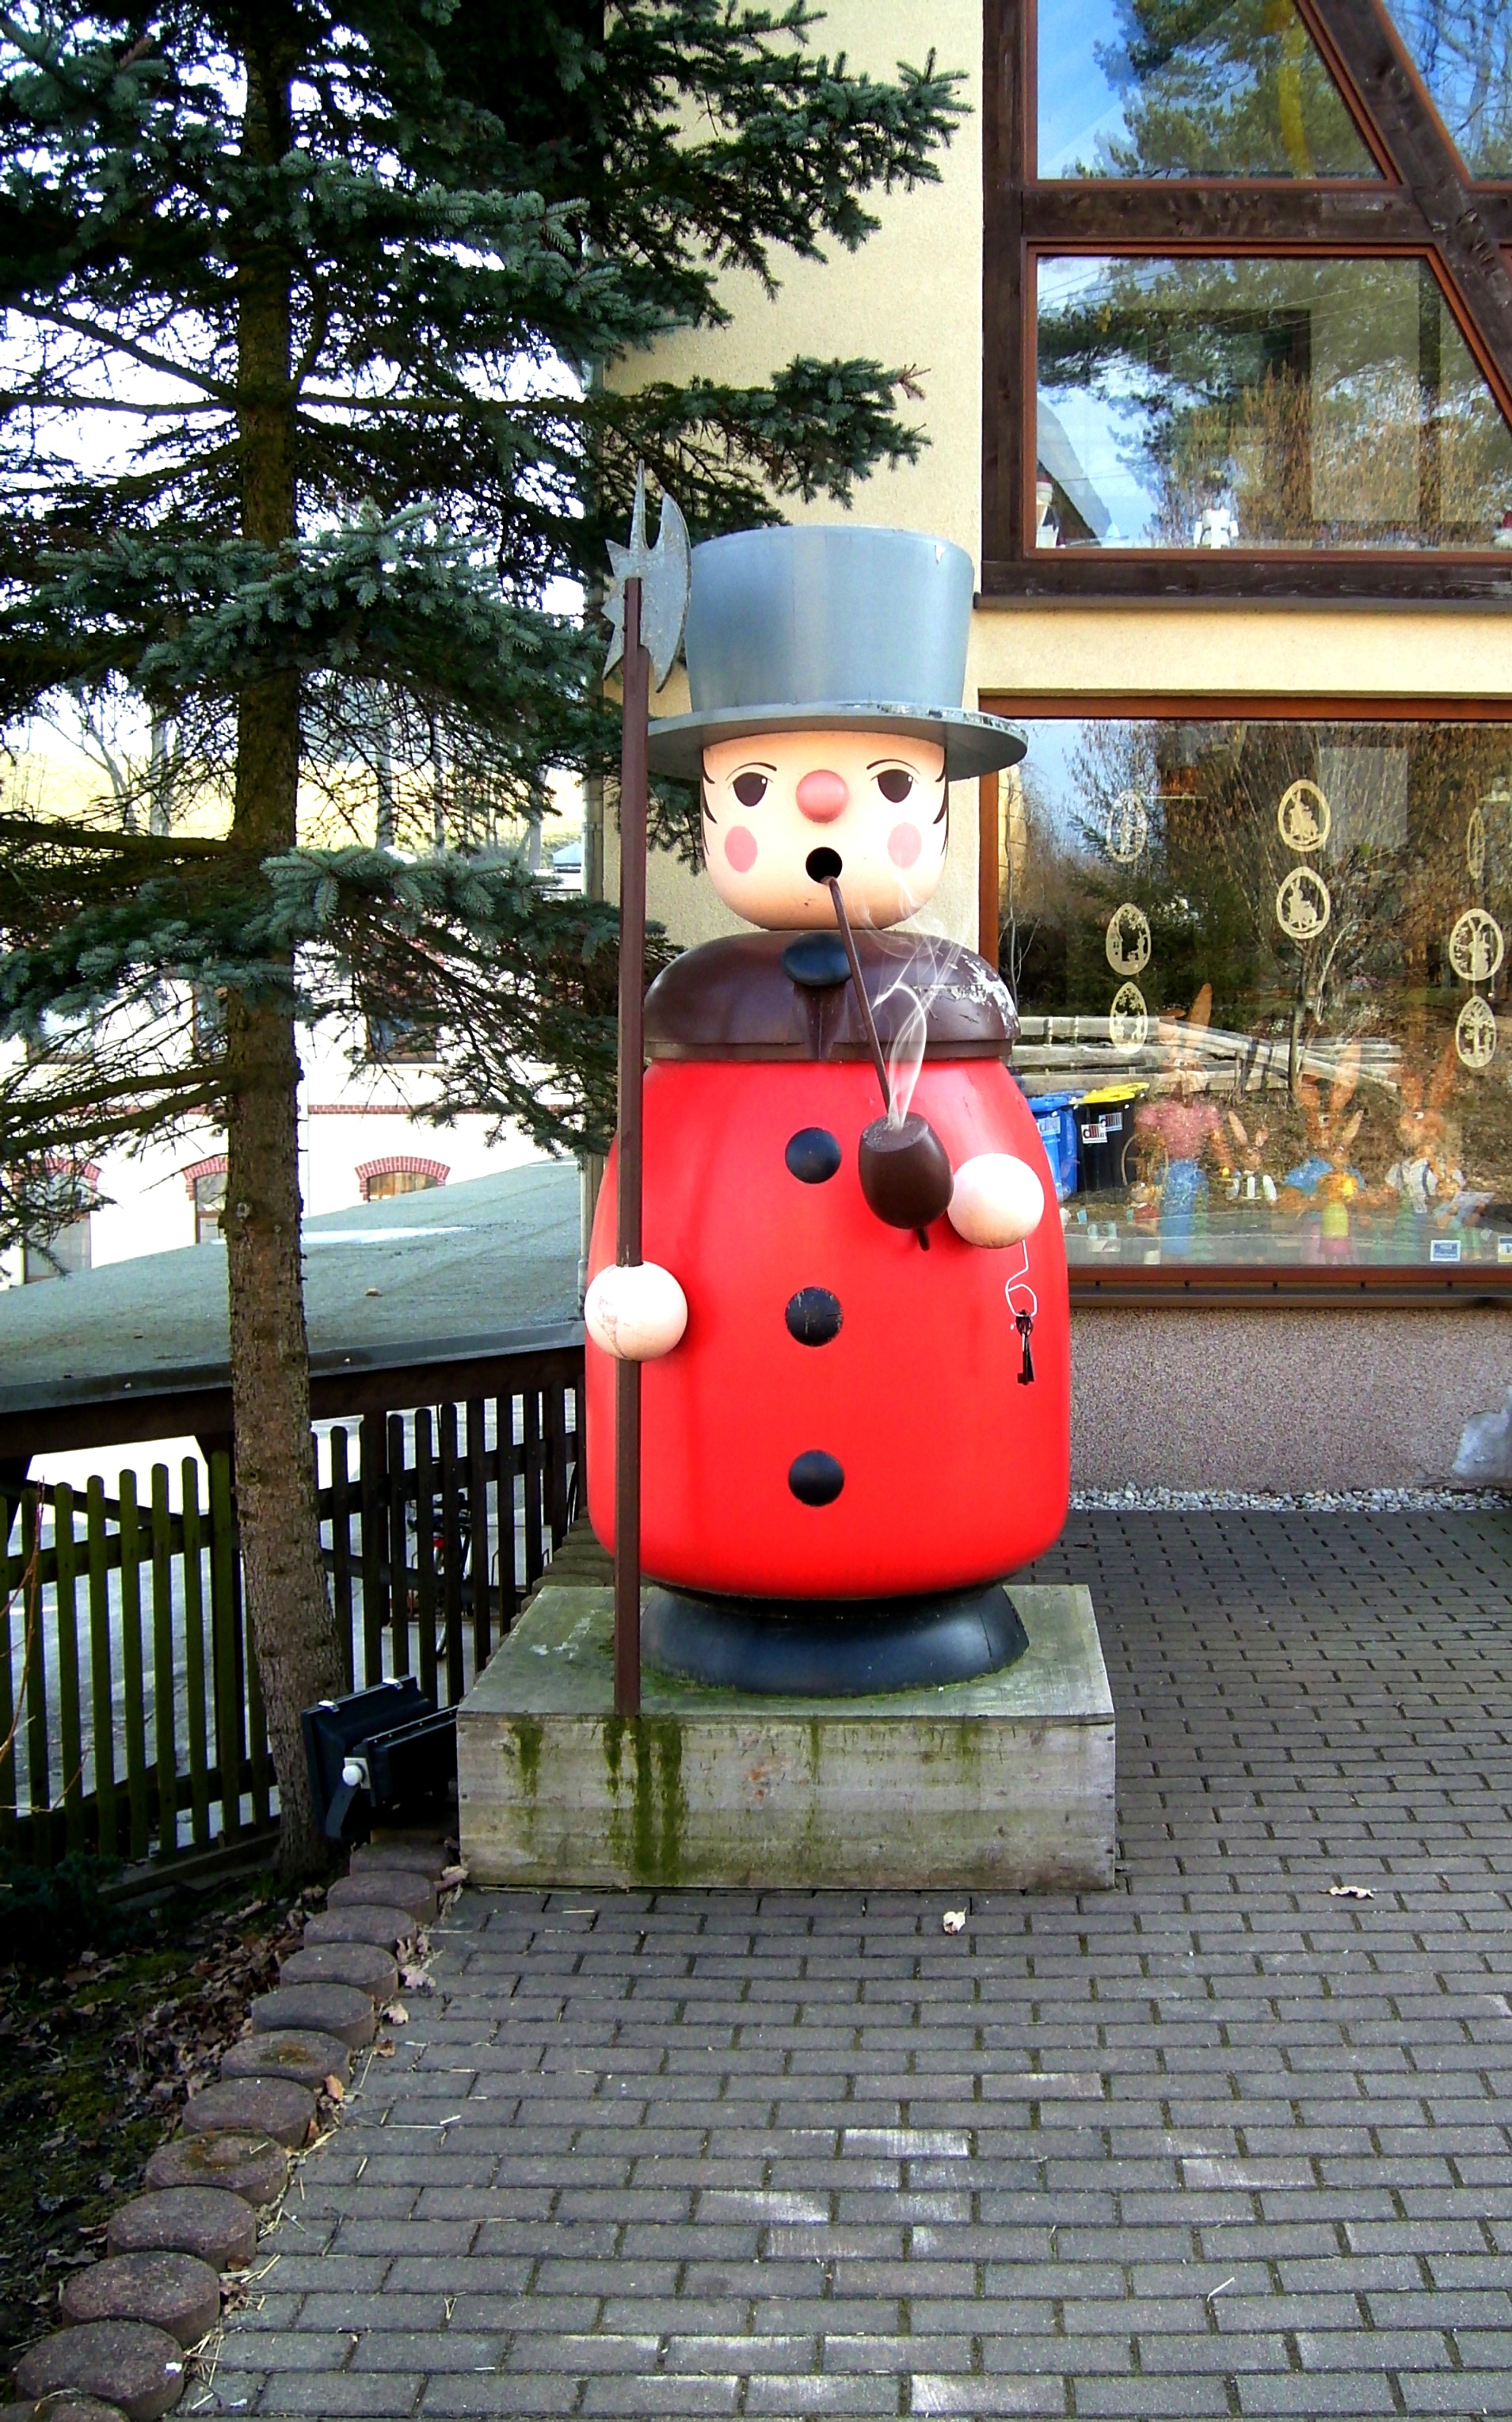
smoke, statue, decoration, red, advent, christmas time, jewellery, art, snowman, tradition, holzfigur, folk, smoker, ore mountains, gahlenz, night watchman, art form